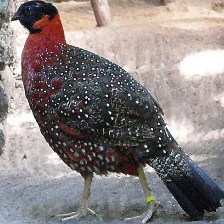
Species: SATYR TRAGOPAN
Scientific name: TRAGOPAN SATYRA